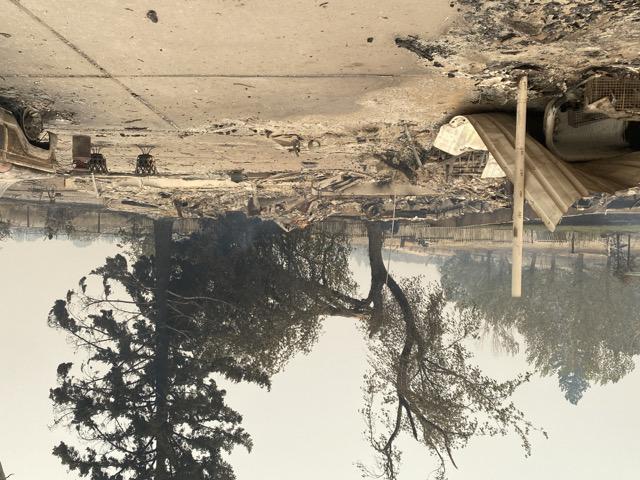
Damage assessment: destroyed